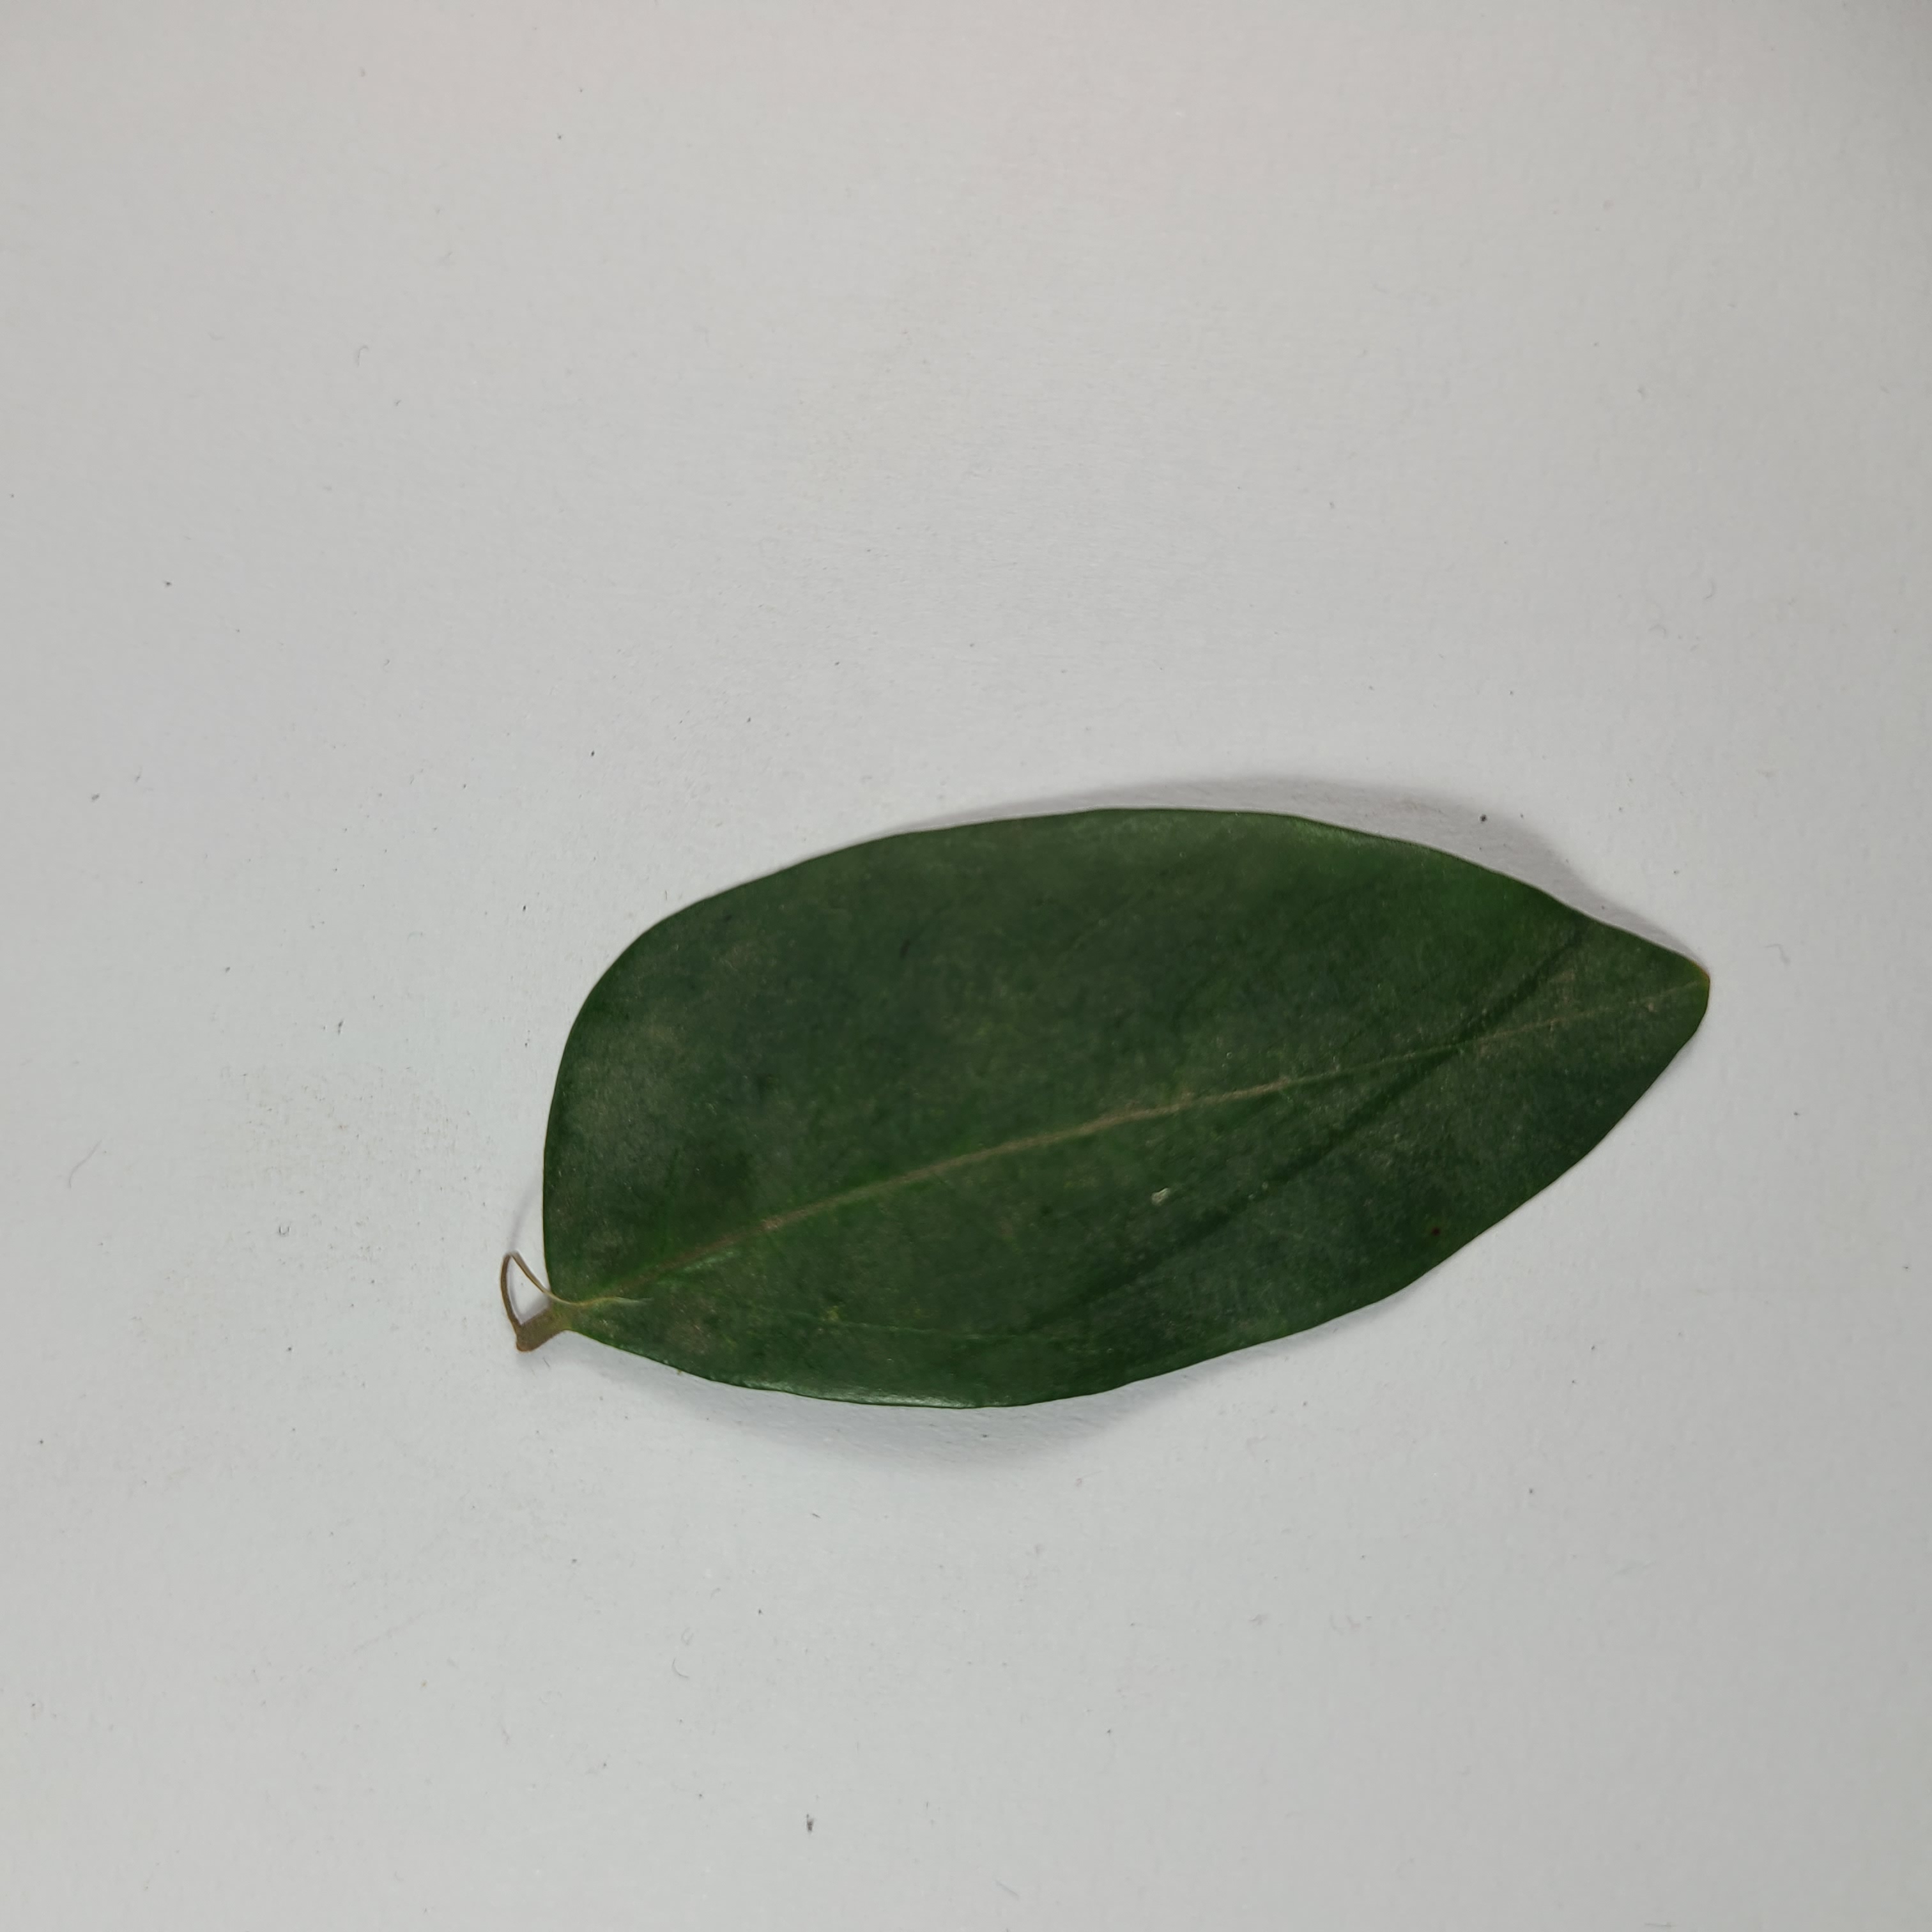
Label: Healthy Leaves